The Tale of the Heike

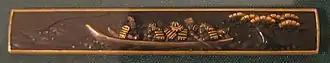
Knife handle (kozuka) from matching seven-piece set of sword fittings with scenes from "The Tale of Heike"

It has been translated into English at least five times. The first translation was by Arthur Lindsay Sadler, in 1918–1921. A complete translation in nearly 800 pages by Hiroshi Kitagawa & Bruce T. Tsuchida was published in 1975. It was also translated by Helen McCullough in 1988. An abridged translation by Burton Watson was published in 2006. In 2012, Royall Tyler completed his translation, which, he says, seeks to be mindful of the performance style for which the work was originally intended.